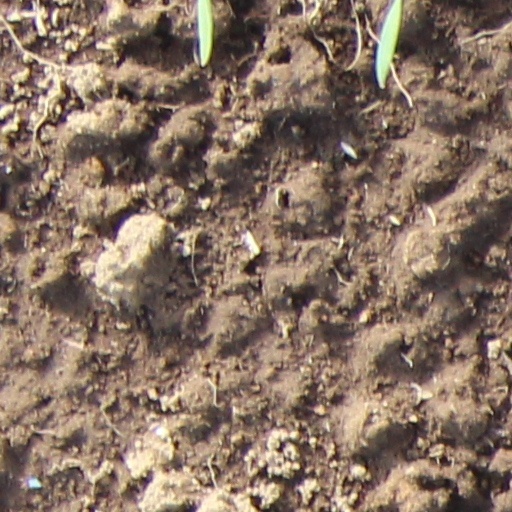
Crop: wheat